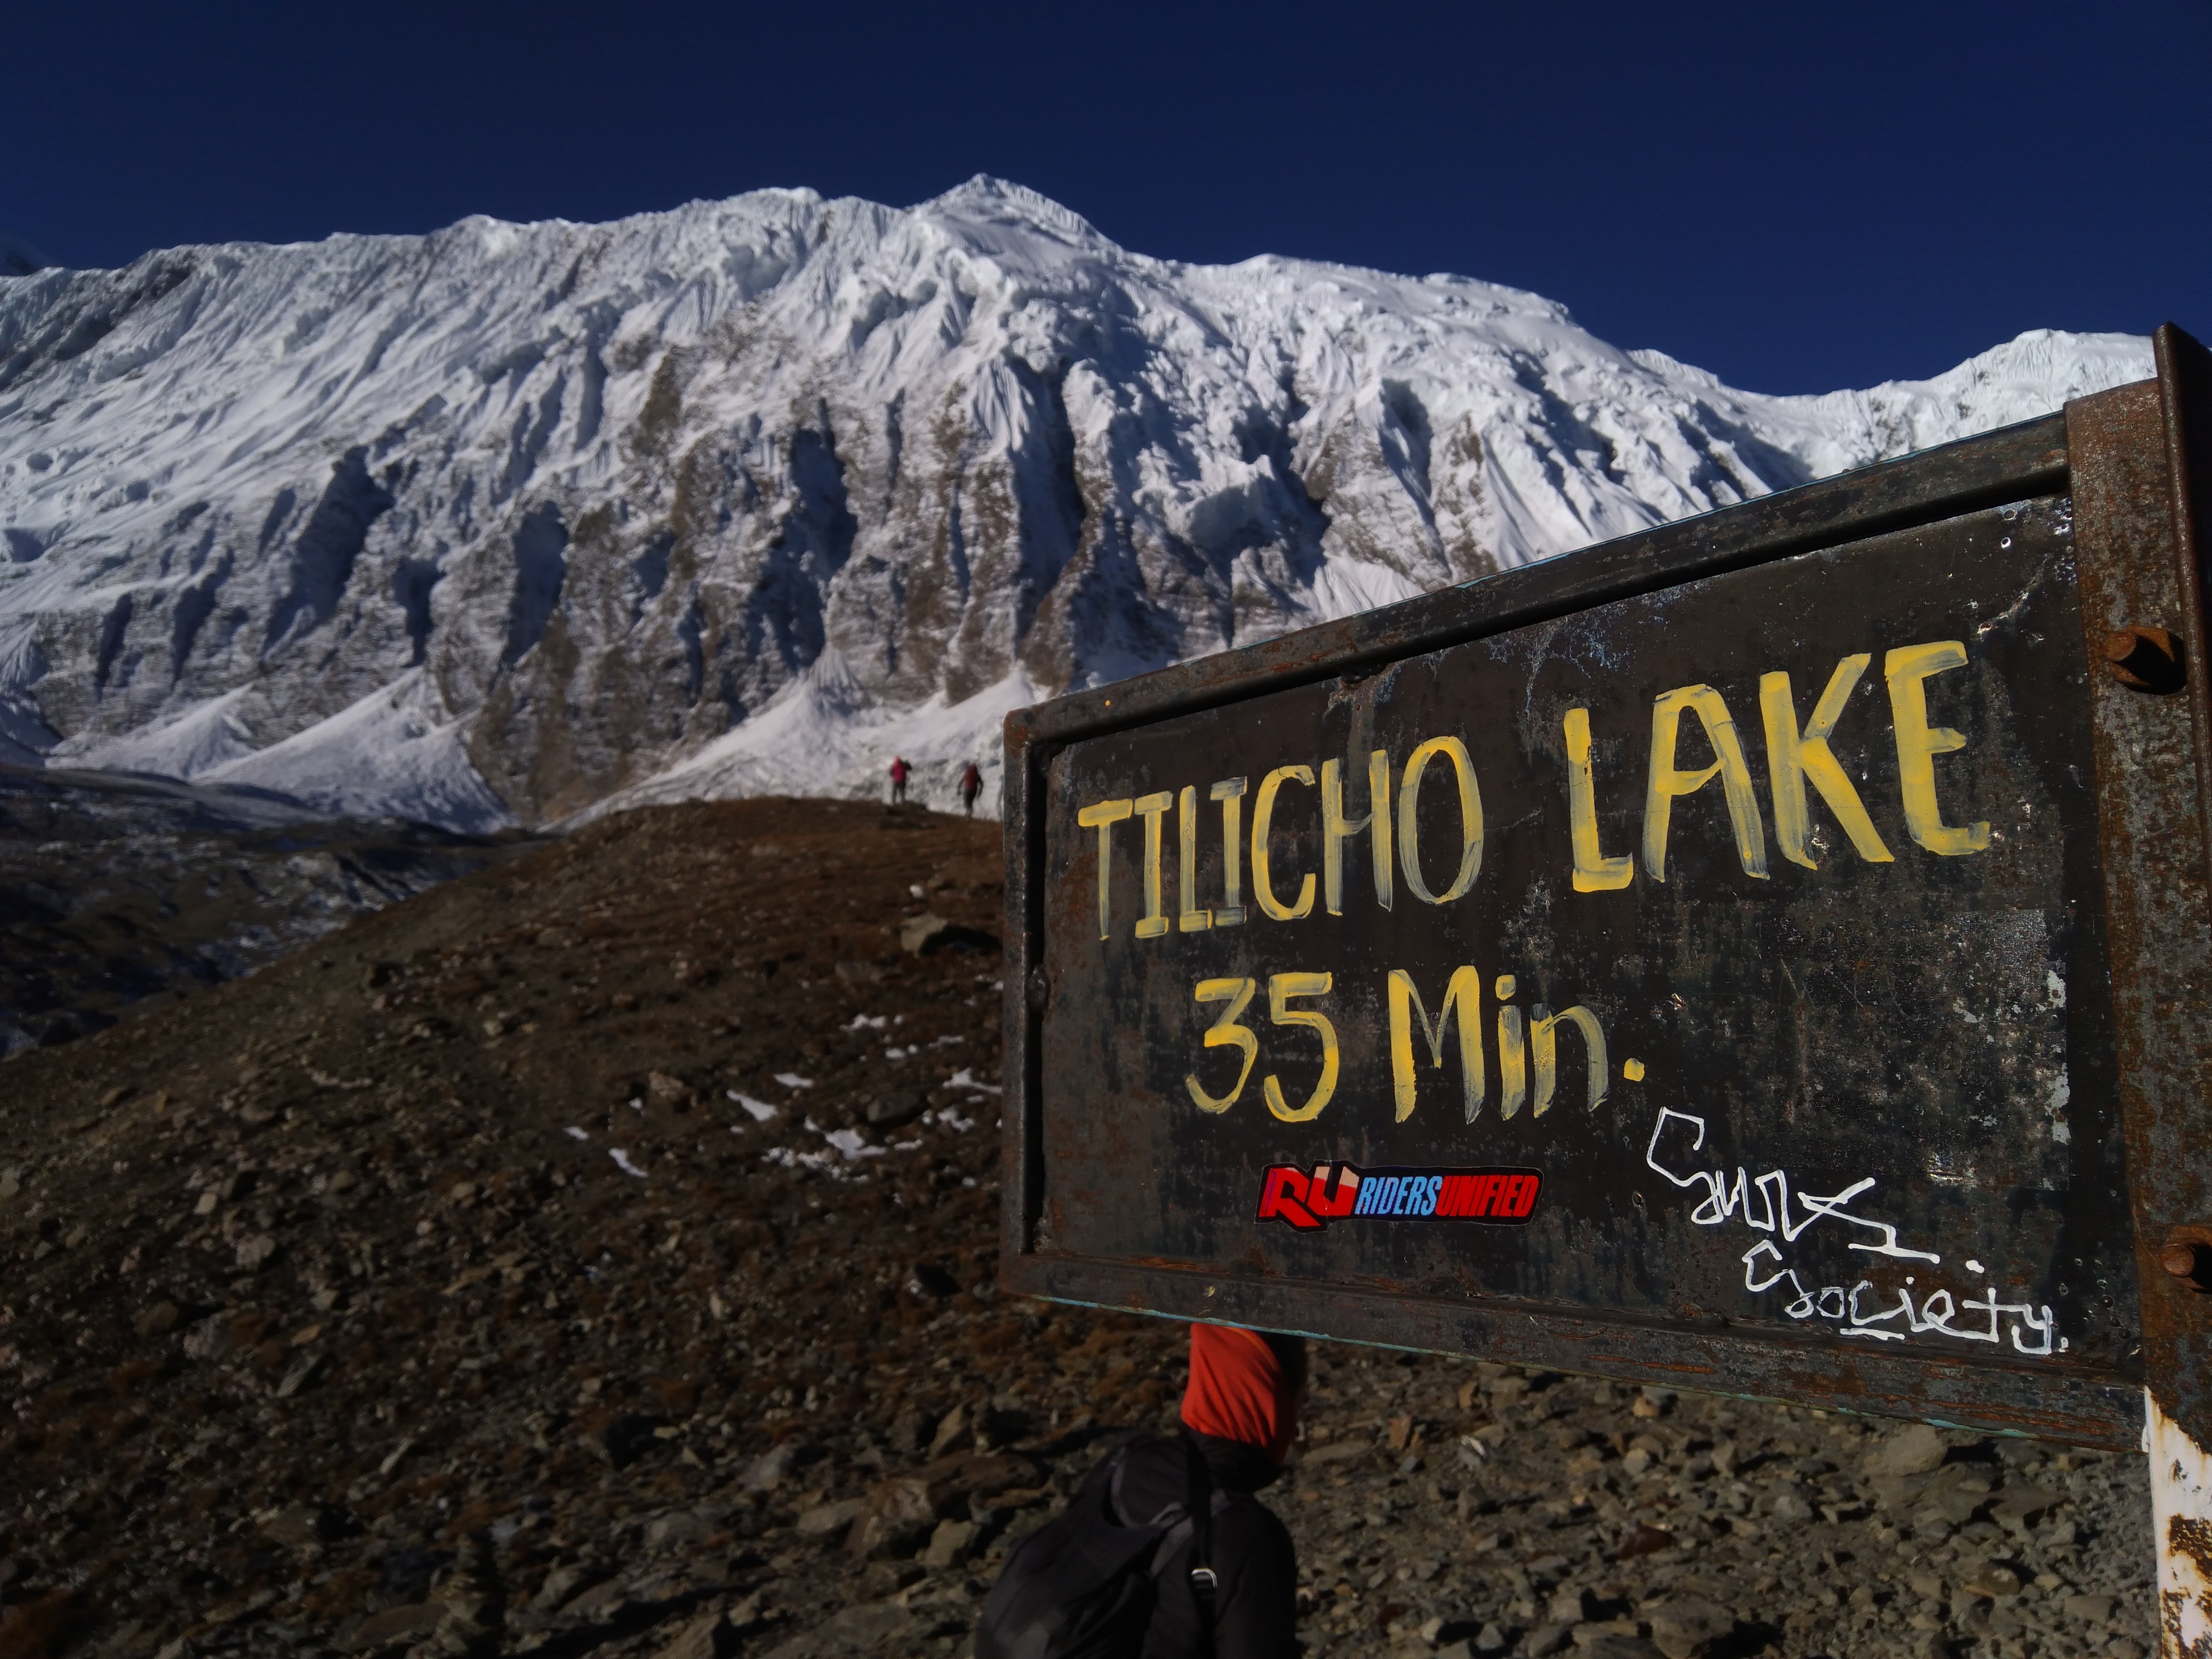
mountainous landforms, mountain, ridge, mountain range, wilderness, sky, geological phenomenon, summit, signage, highland, alps, national park, sign, font, fell, rock, adventure, winter, massif, glacial landform, hill, recreation, landscape, mountaineering, terrain, tourism